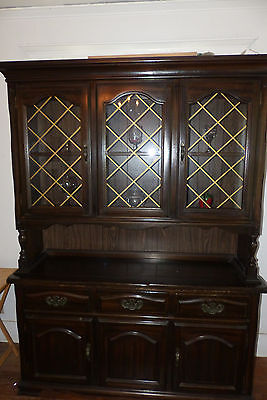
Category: cabinet